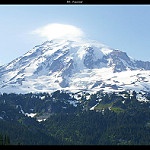
Label: mountain